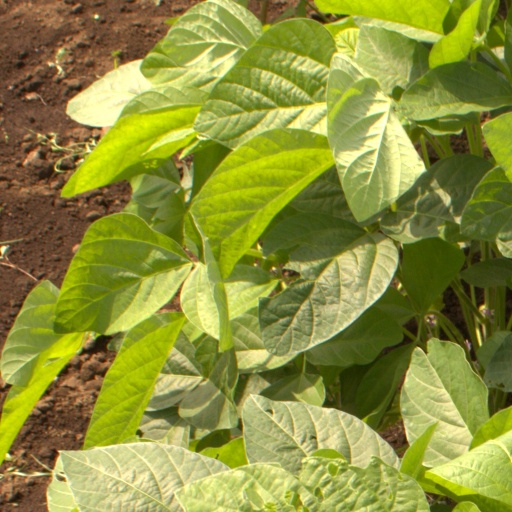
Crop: soybean